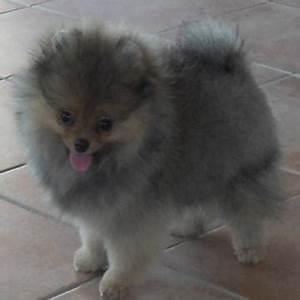
dog